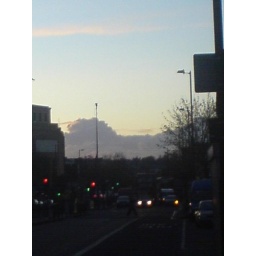
a black cloud over highgate